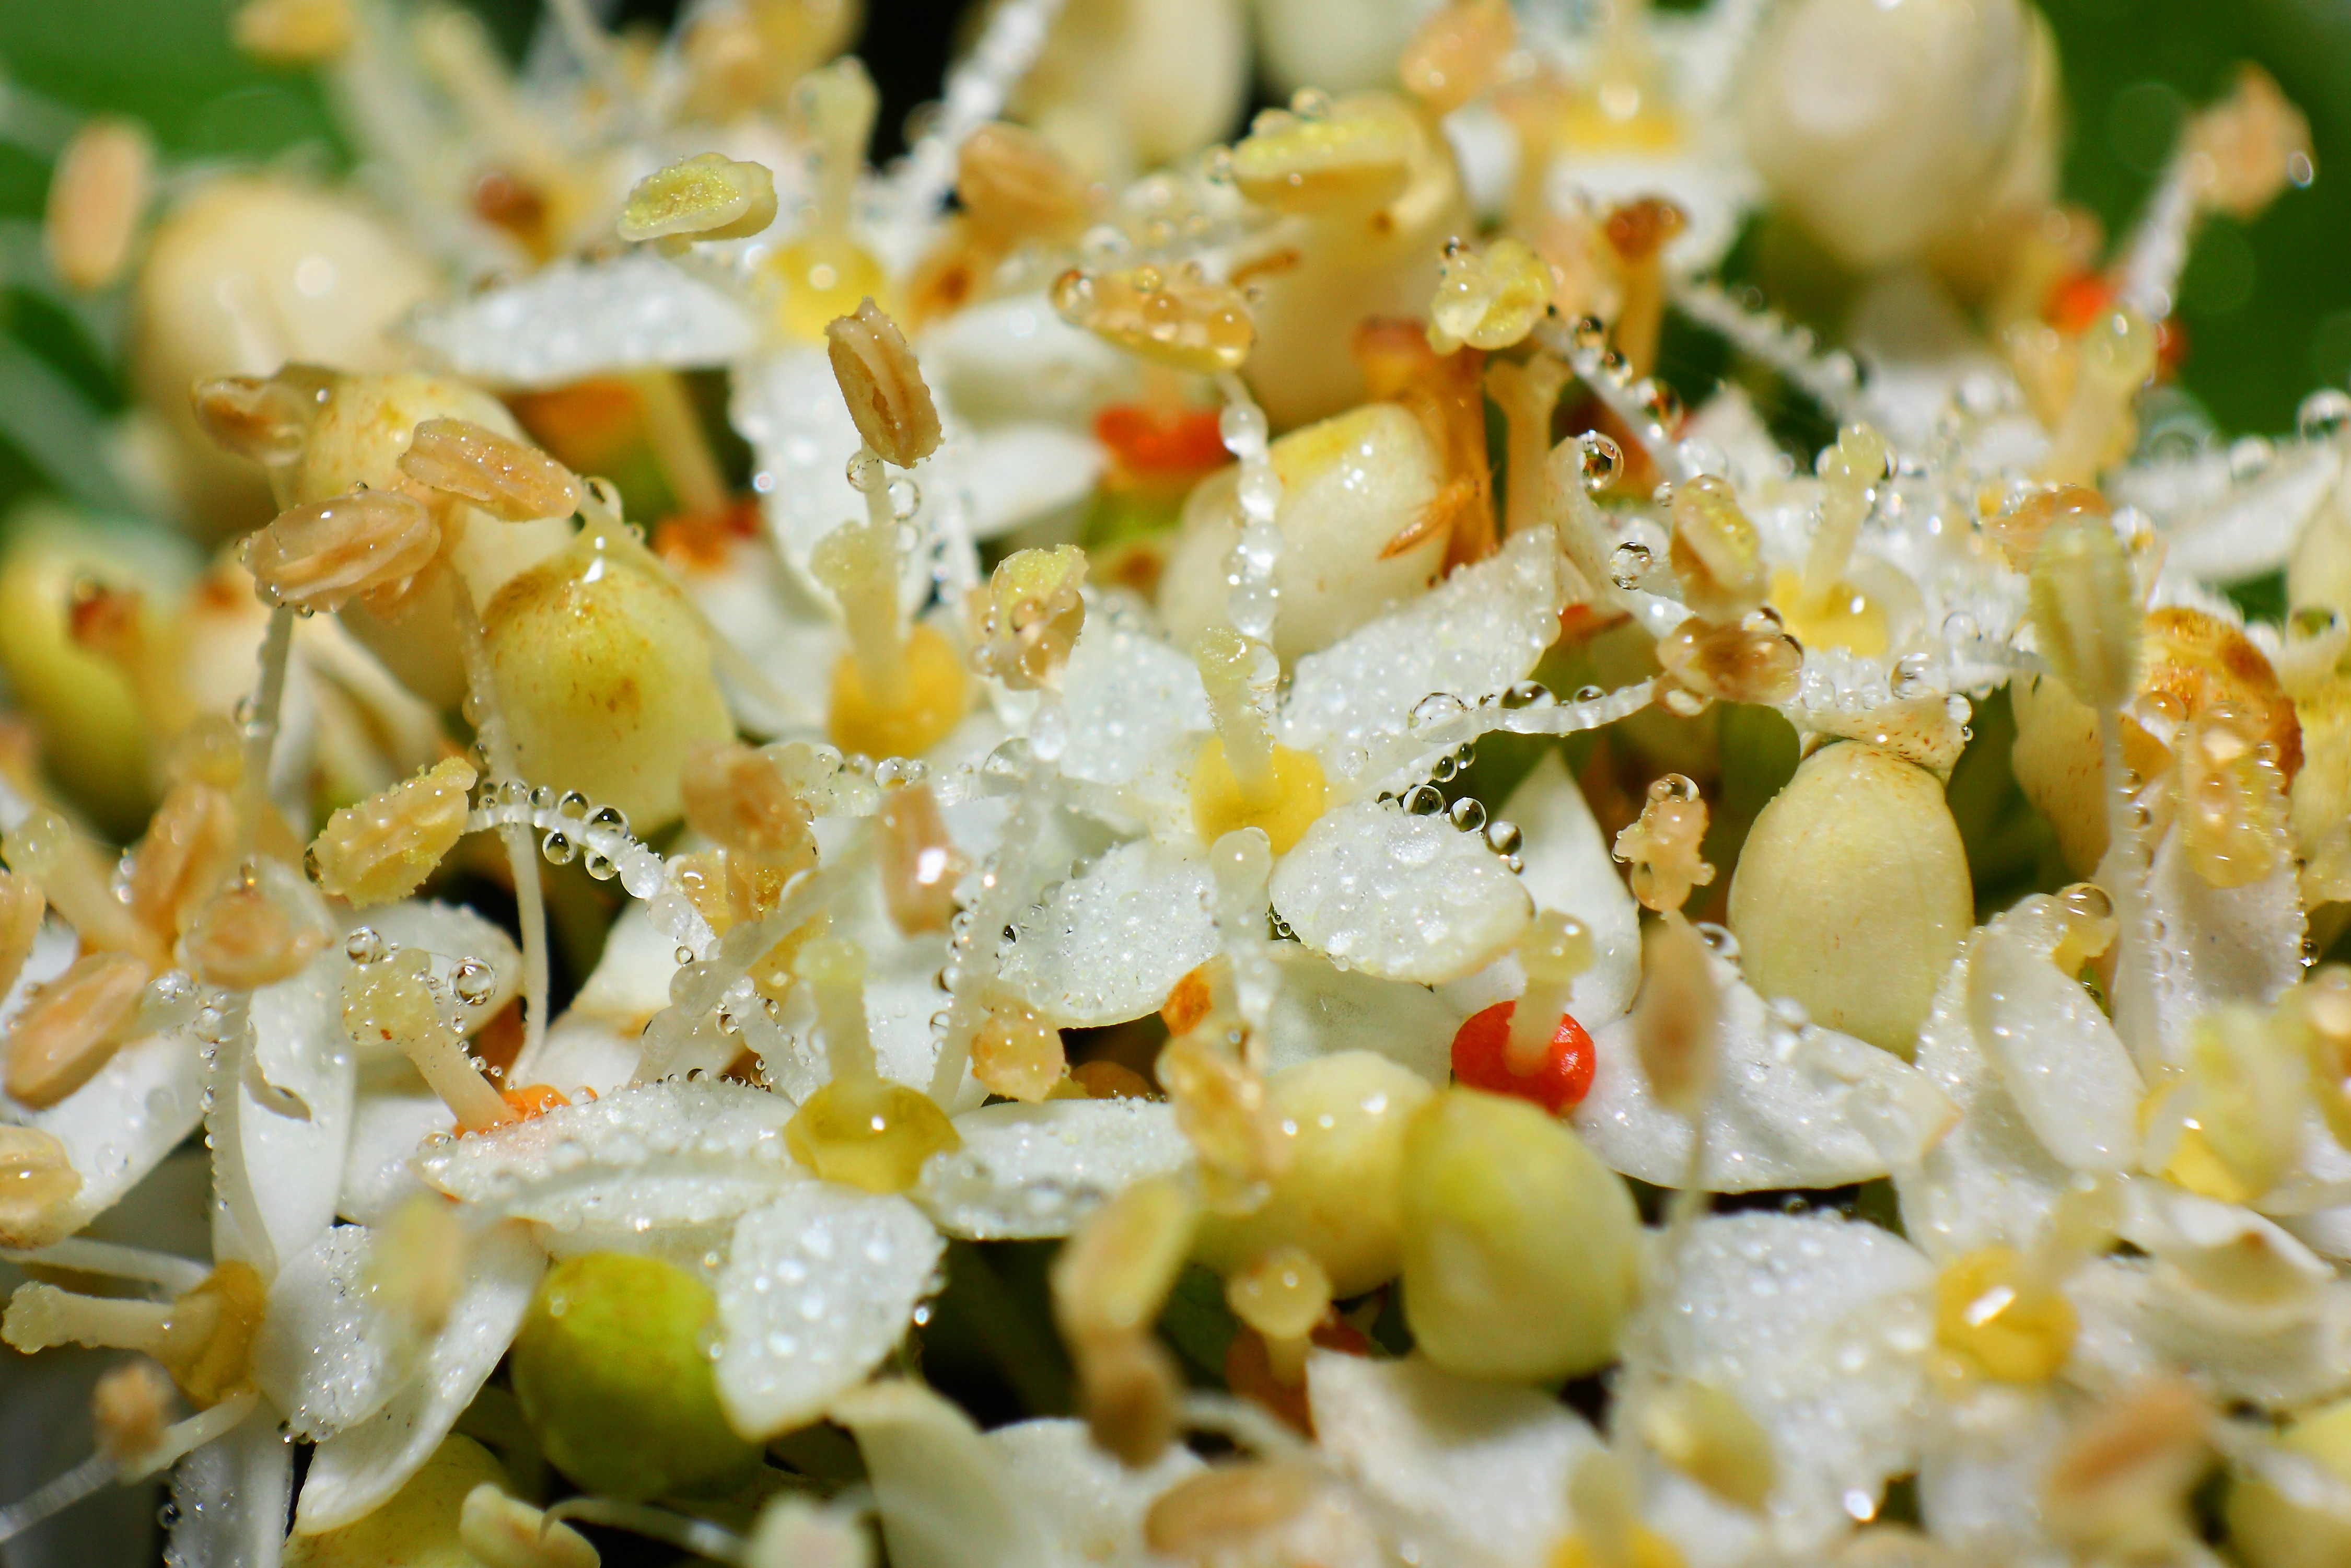
blossom, plant, fruit, flower, bloom, dish, food, salad, produce, vegetable, crop, macro, close, tiny, macro photography, flowering plant, small flower, land plant, snack food, tao drops